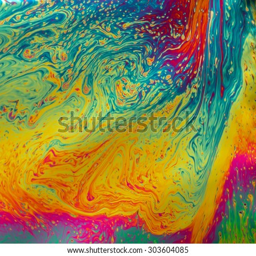
psychedelic patterns formed on the surface of soap bubbles